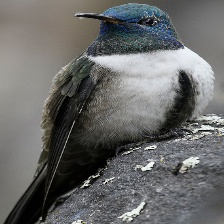
Species: ECUADORIAN HILLSTAR
Scientific name: OREOTROCHILUS CHIMBORAZO
ImageNet parent category: hummingbird